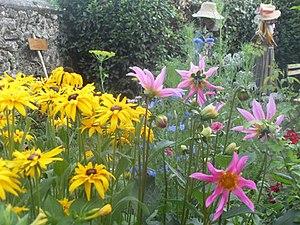
fleurs traditionnelles et épouvantails
Bélis est une commune du Sud-Ouest de la France, située dans le département des Landes.